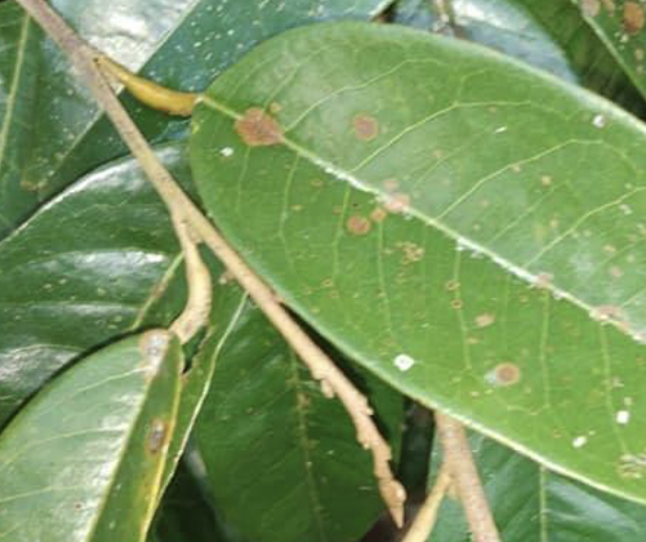
Label: pink_disease